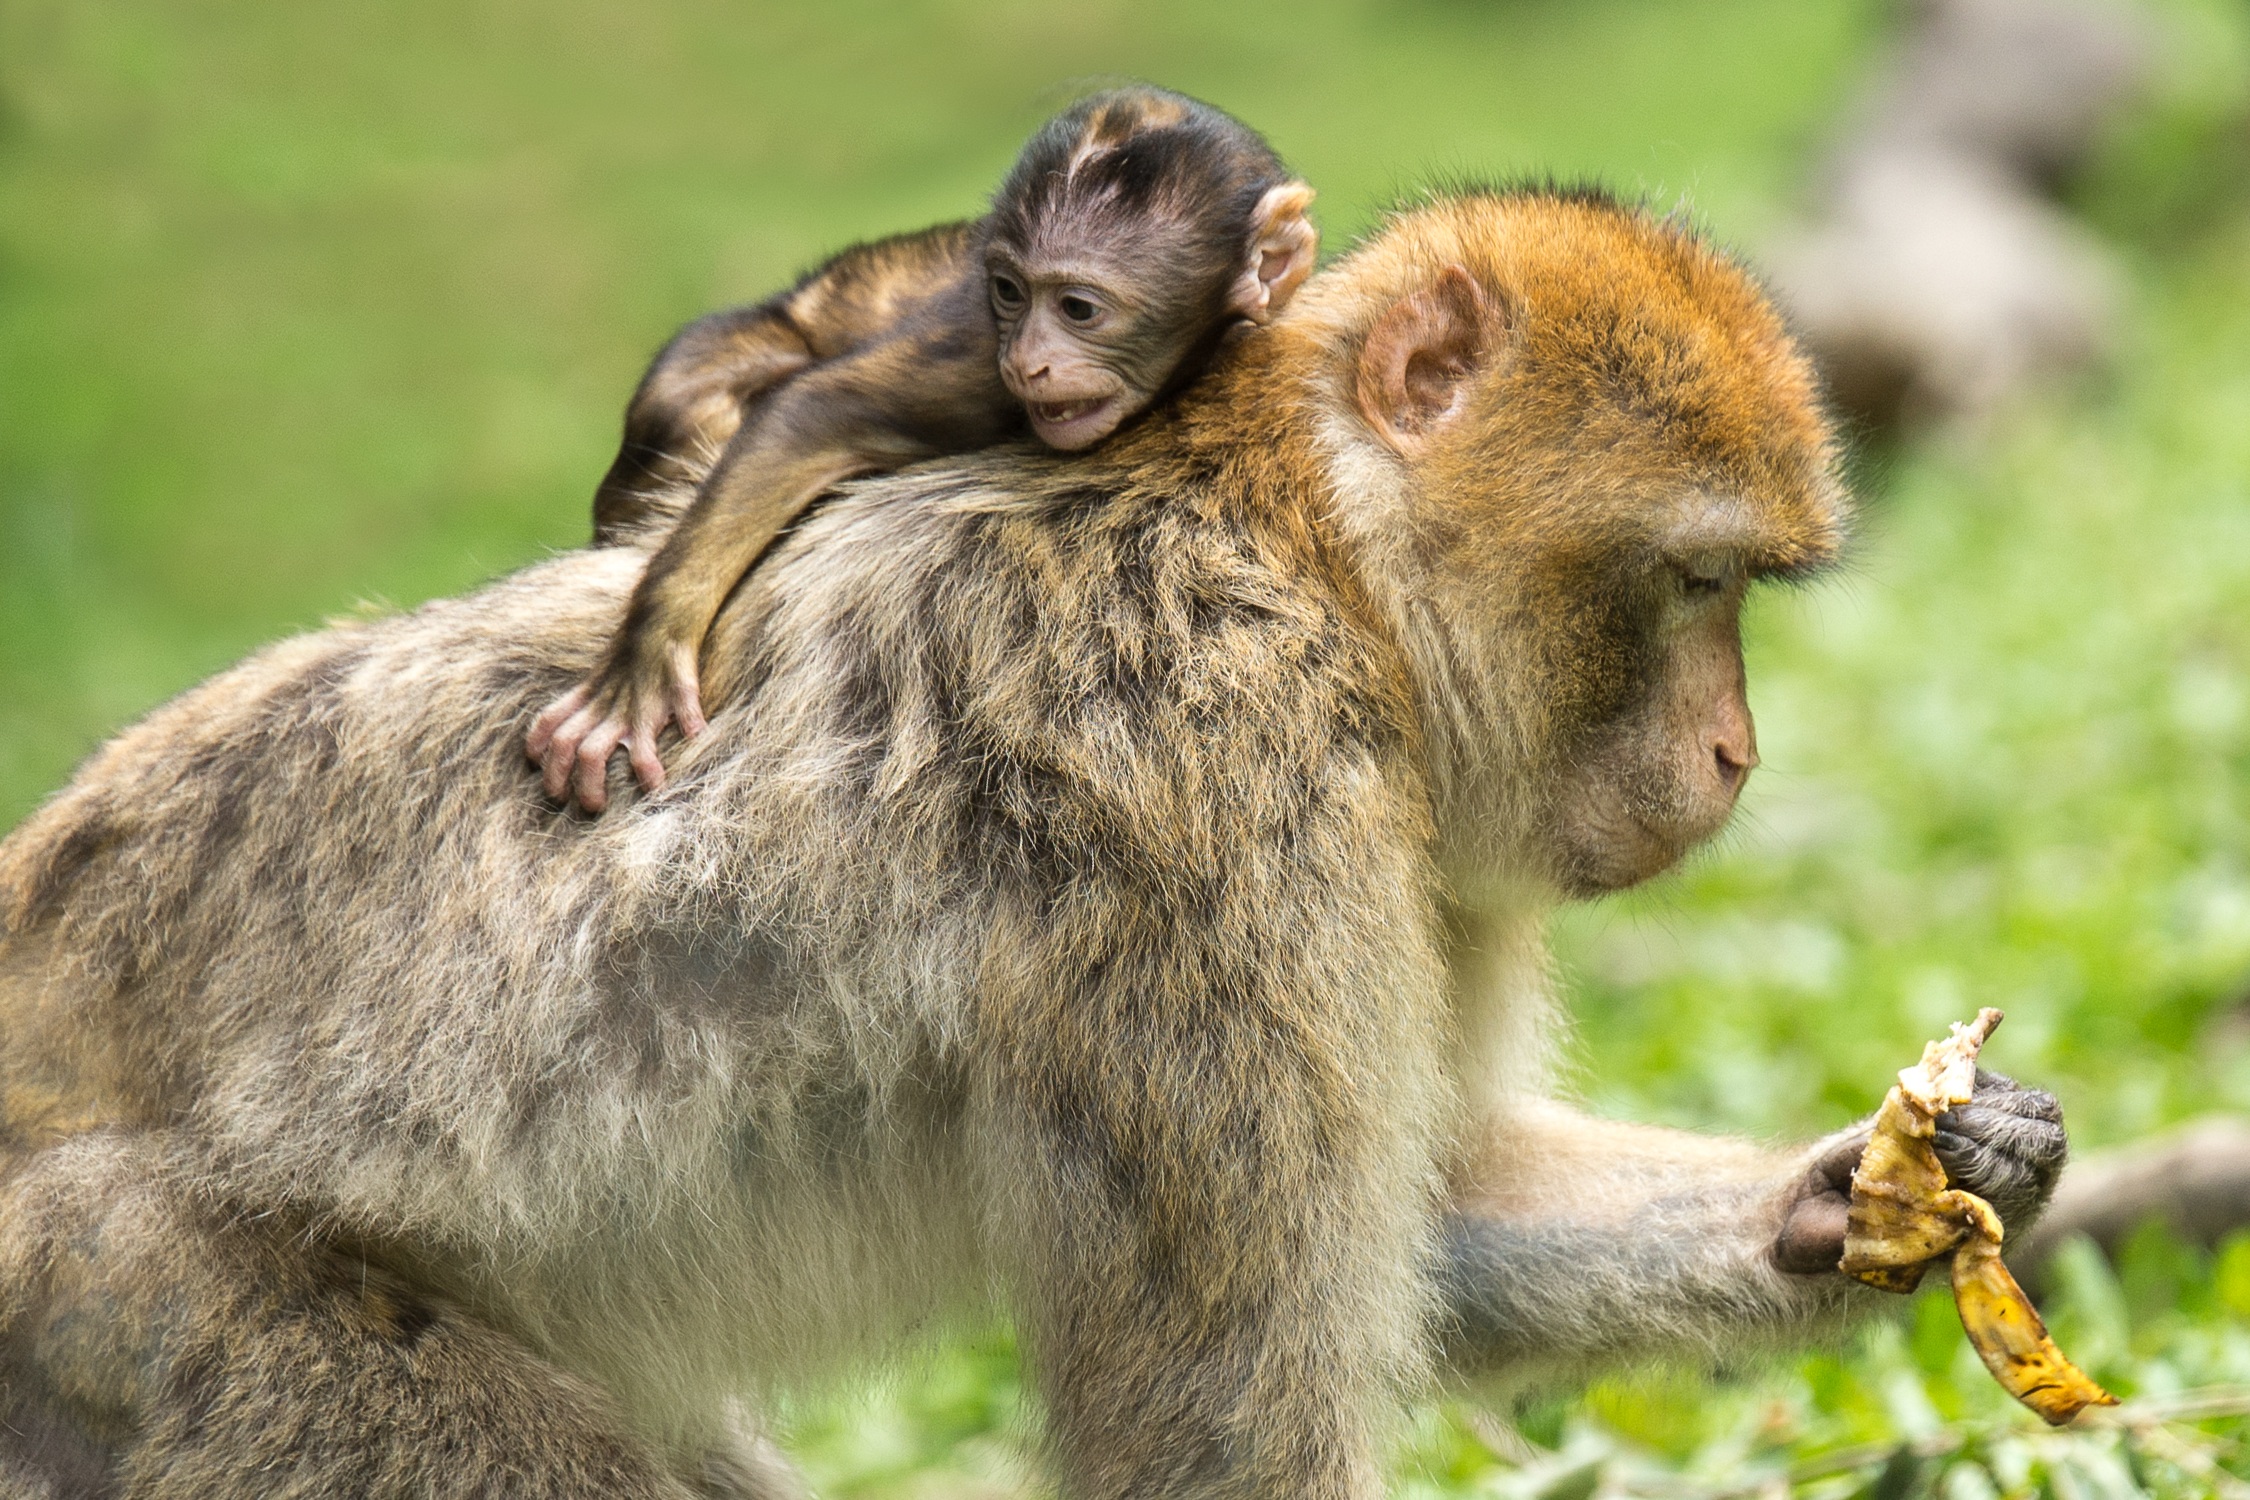
nature, wildlife, zoo, young, romantic, mammal, monkey, fauna, primate, family, baboon, animals, vertebrate, animal world, salem, ffchen, animal portrait, macaque, young animal, old world monkey, barbary ape, monkey mountain, new world monkey, tufted capuchin